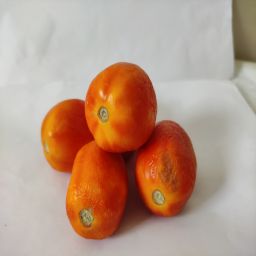
Crop: Tomato
Quality: Old